Cockerel (Fabergé egg)

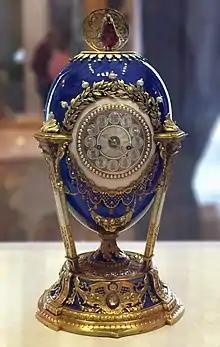

The Cockerel egg (also called the Cuckoo Clock egg) is one of the Imperial Fabergé eggs crafted by the jewellery firm House of Fabergé. The egg was given in the year 1900 by Tsar Nicholas II to Empress Maria Feodoronova as a gift. The egg has a mechanism on the top rear that enables its bird to come out and move. Originally, there was a drop-shaped pearl, now lost, hanging from the swag of fruits below the dial, as seen in a historical photograph.